Poovattoor

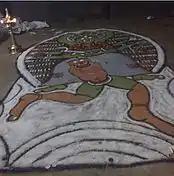
Temple in Poovattoor

Poovattoor has 3 educational institutions; two of them are under Nair Service Society and the other one is a Govt. L.P School.